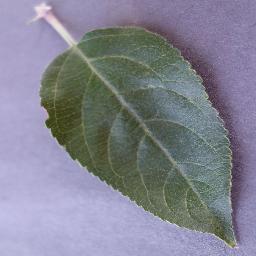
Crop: apple
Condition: healthy